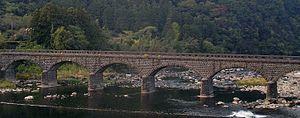
Le parc quasi national de Yaba-Hita-Hikosan est un parc national du Japon qui couvre les préfectures de Fukuoka, Kumamoto et Ōita. Il a été créé le 29 juillet 1950 et sa superficie est de 850,2 km².